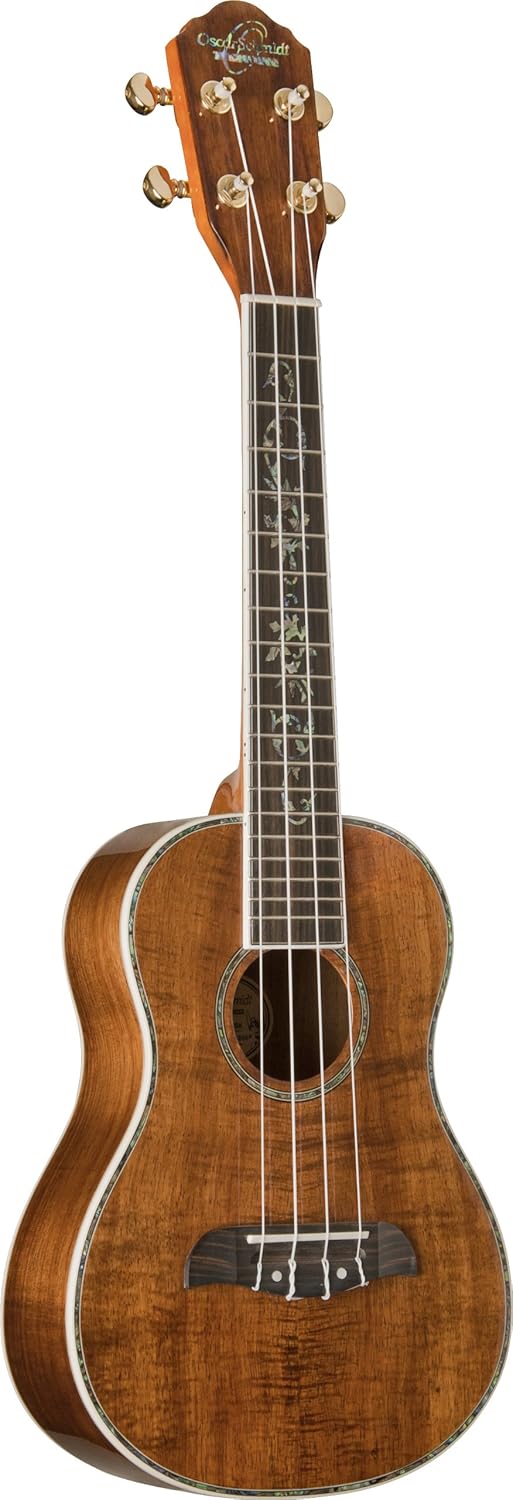
Oscar Schmidt OU270TSK Ukulele - Gloss
Category: Musical Instruments
The OU270SK features a solid Koa top and the OU280SWK features a solid top, back and sides of beautiful Hawaiian Koa harvested on the Big Island of Hawaii. These gloss instruments feature a 19 fret ebony fingerboard with dramatic abalone vine inlay, head stock logo, rosette, top binding and back strip inlay. Gold Grover mini-rotomatic deluxe GH305 tuners complement the Koa headstock. A NuBone nut and saddle with ebony bridge and Aquila strings supports two of the most resonating ukuleles in this price class. A Tenor version is available as OU270TSK. Deluxe hard shell case included.
Features: Tenor Style | Solid Hawaiian Koa top | Hawaiian Koa back & sides | Ebony fingerboard w/abalone vine inlay | Ebony bridge